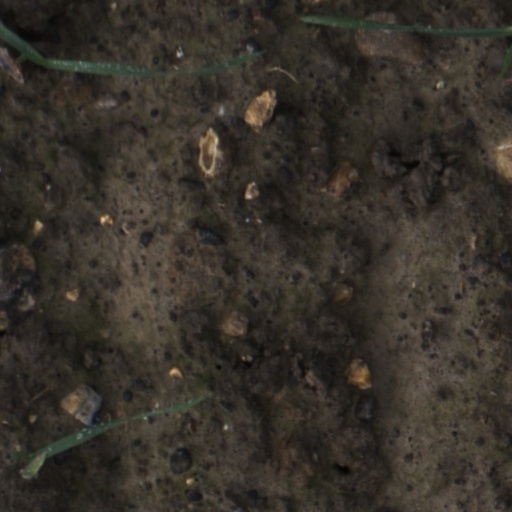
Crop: wheat